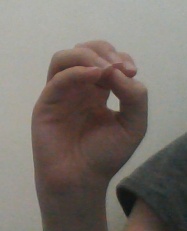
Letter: ha